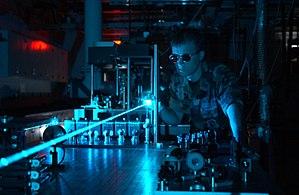
La science est l'ensemble des connaissances et études d'une valeur universelle, caractérisées par un objet et une méthode fondée sur des observations objectives vérifiables et des raisonnements rigoureux. On la divise communément en différents domaines qualifiés de sciences.
L'histoire de l'optique est une partie de l'histoire des sciences. Le terme optique vient du grec ancien τα ὀπτικά. C'est à l'origine, la science de tout ce qui est relatif à l'œil. Les Grecs distinguent l'optique de la dioptrique et de la catoptrique. Nous appellerions probablement la première science de la vision, la seconde science des lentilles et la troisième science des miroirs.
L'optique est la branche de la physique qui traite de la lumière, de son comportement et de ses propriétés, du rayonnement électromagnétique à la vision en passant par les systèmes utilisant ou émettant de la lumière. Du fait de ses propriétés ondulatoires, le domaine de la lumière peut couvrir le lointain UV jusqu'au lointain IR en passant par les longueurs d'onde visibles. Ces propriétés recouvrent alors le domaine des ondes radio, micro-ondes, des rayons X et des radiations électromagnétiques.